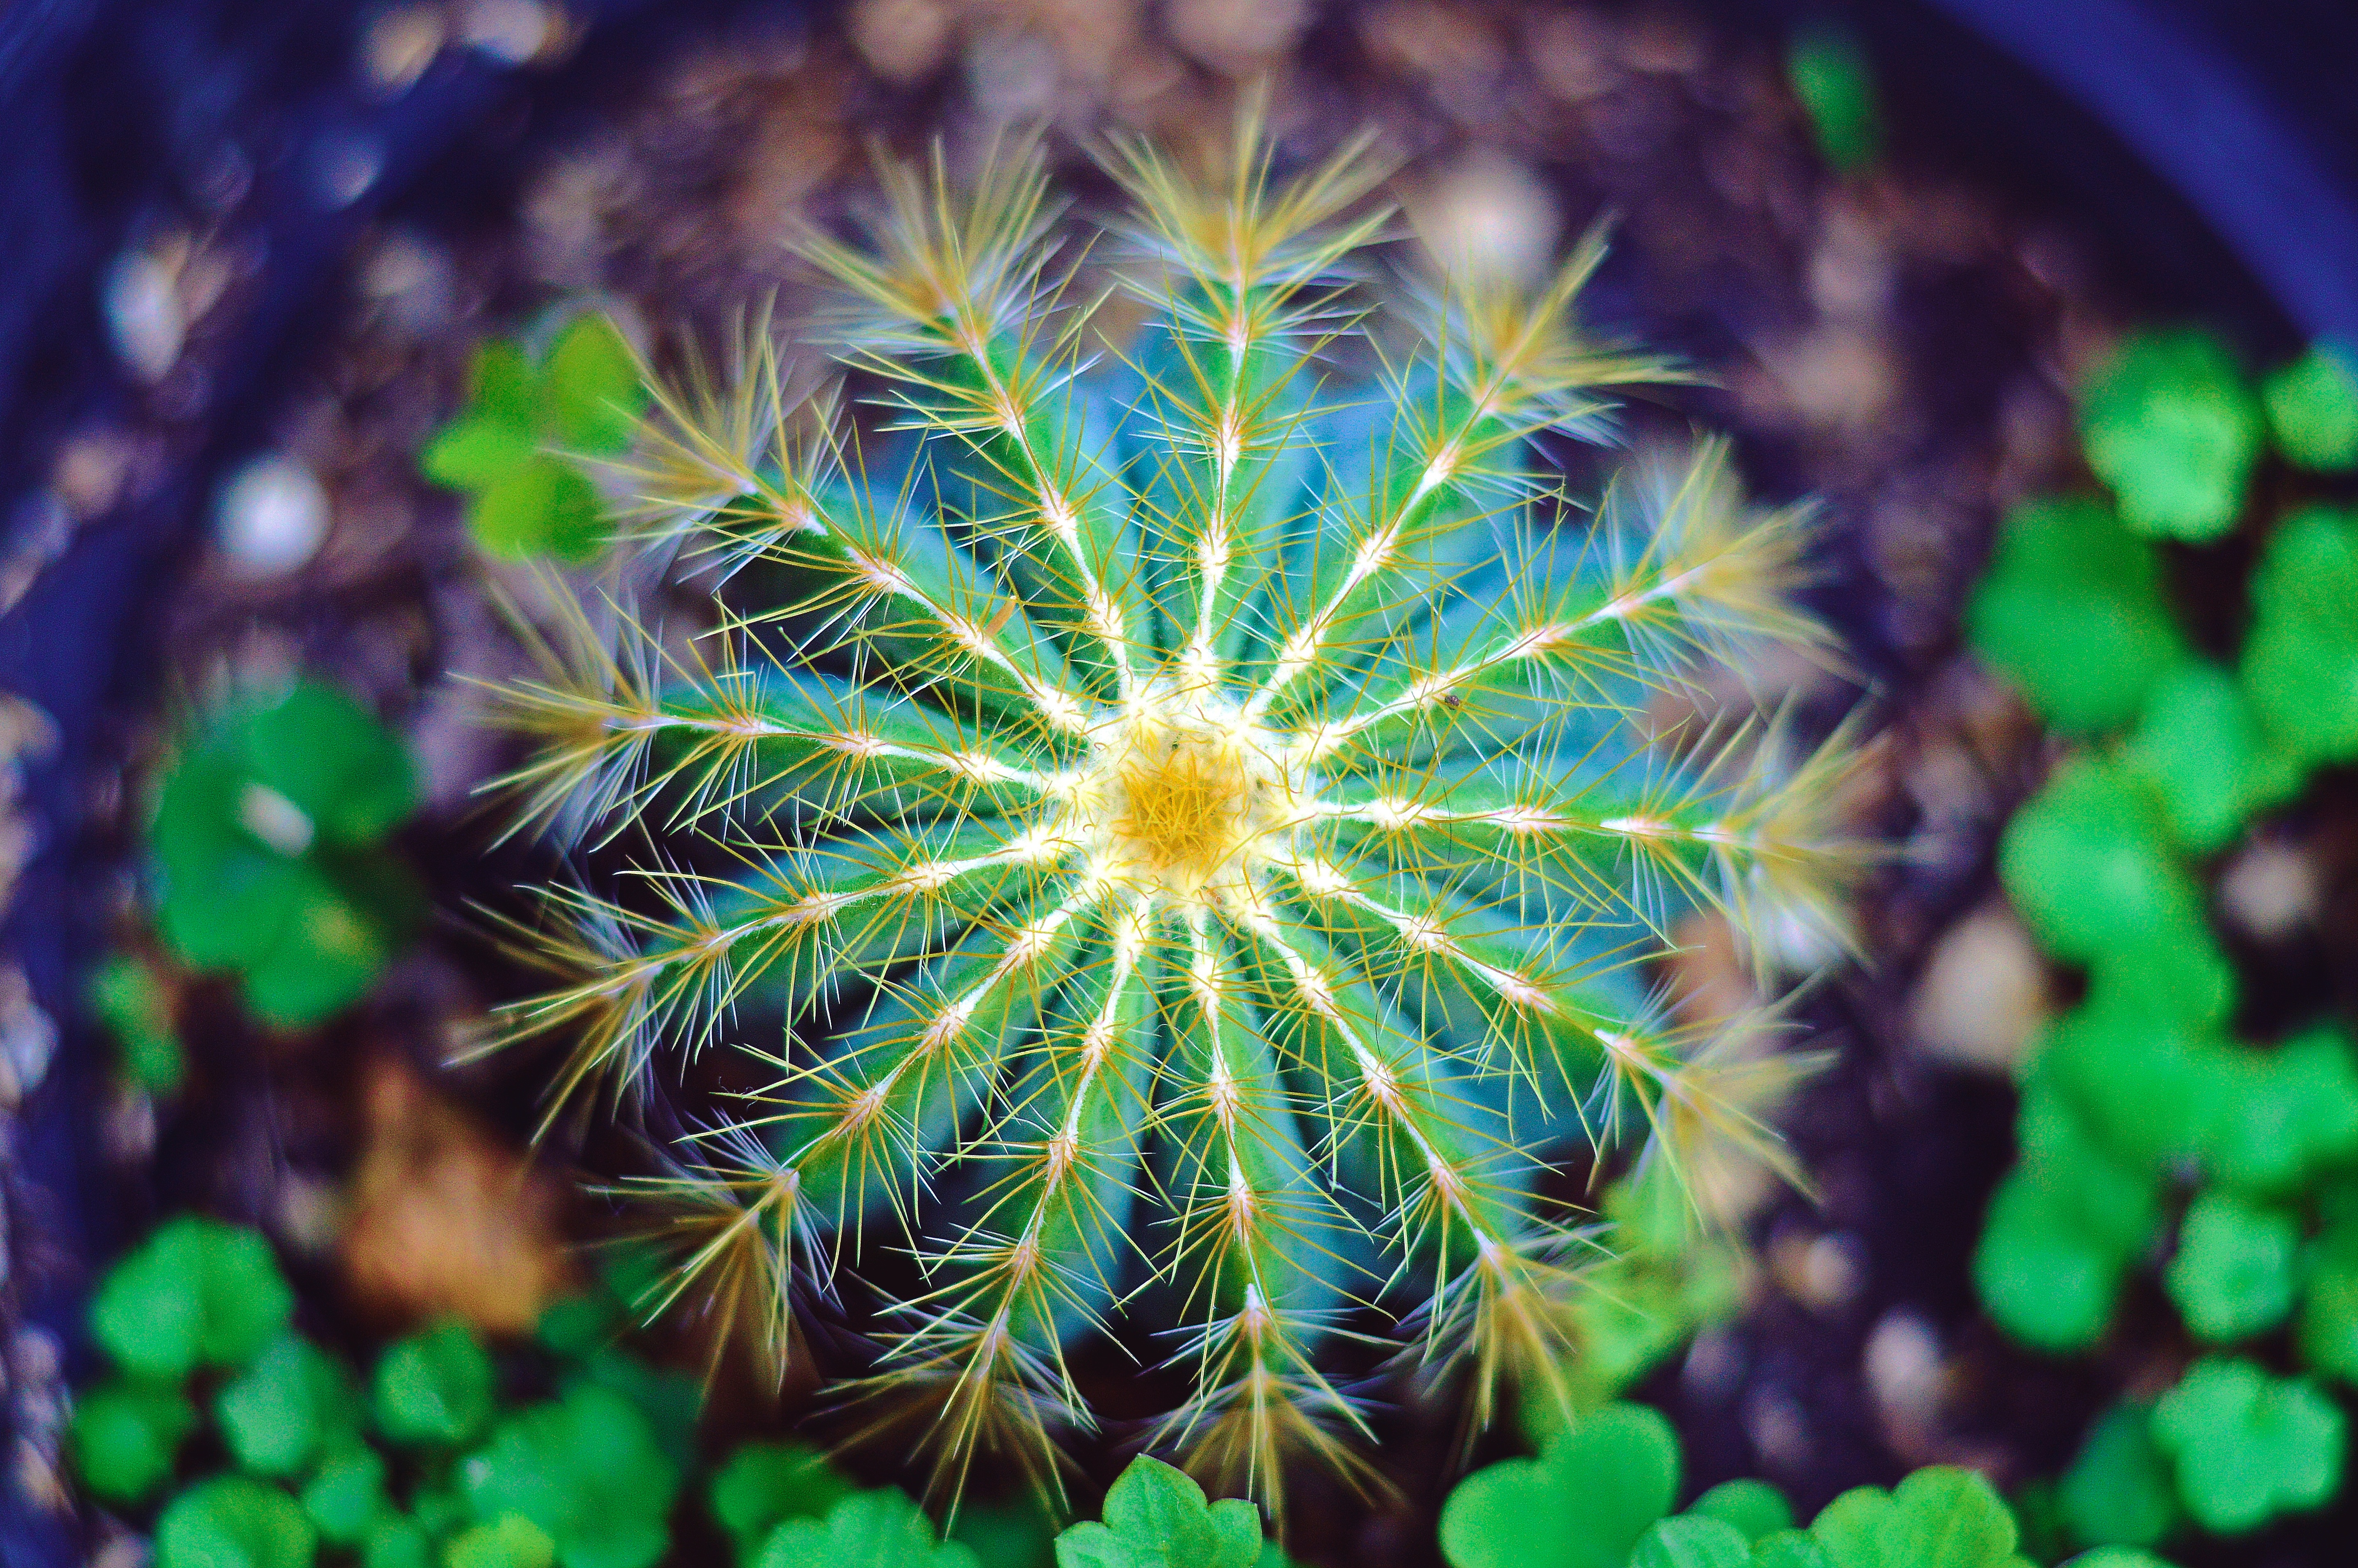
tree, nature, cactus, plant, photography, leaf, flower, green, botany, succulent, flora, plants, close up, spikes, thorns, kaleidoscope, macro photography, flowering plant, land plant, fractal art